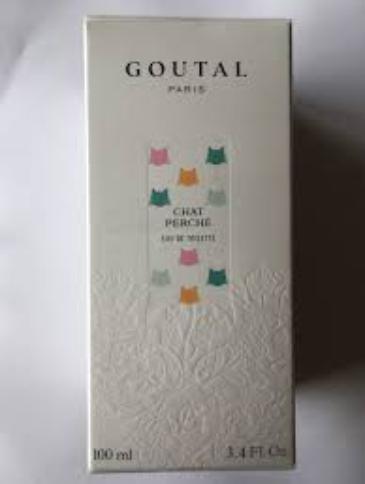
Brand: ANNICK GOUTAL
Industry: Clothes